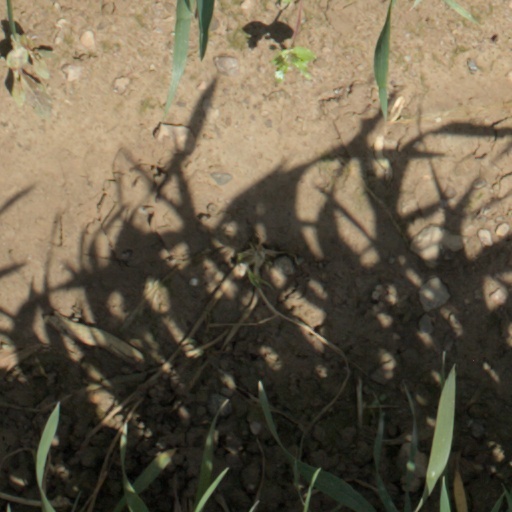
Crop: wheat